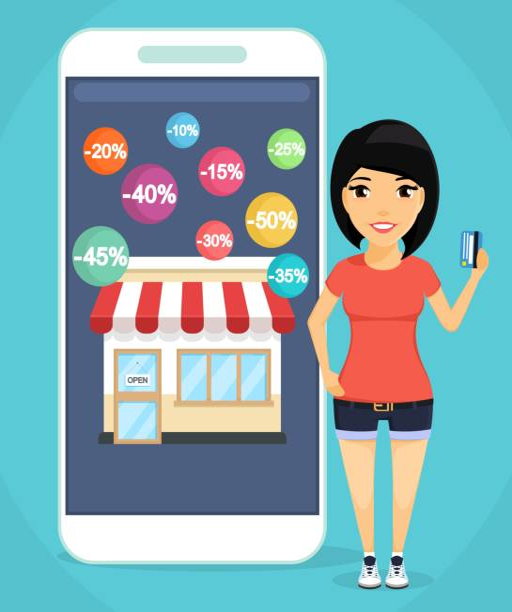
the concept of purchase using a mobile phone .